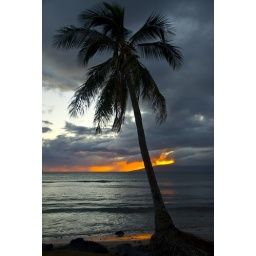
A coconut tree on a beach silhouetted against the sunset